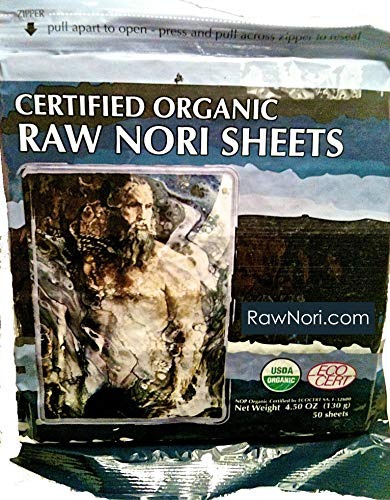
Item Name: Raw Organic Nori Sheets 50 qty Pack! - Certified Vegan, Raw, Kosher Sushi Wrap Papers - Premium Unheated, Un Cooked, untoasted, dried - RAWFOOD
Bullet Point 1: Certified Raw - dried at under 85 degrees Fahrenheit - UnCooked, UnHeated
Bullet Point 2: Certified Organic by EcoCert & USDA - along with our Organic Certification our factory also tests daily for pesticides, herbicides, heavy metals, radiation, and other contaminants
Bullet Point 3: Certified Kosher
Bullet Point 4: 50 sheets per pack - Zip Top resealable package! - BEST tasting Nori Sheets anywhere
Bullet Point 5: SUPERFOOD nutrition! Packed with multiple vitamins & minerals- A,B6,B12,C, Iron, High in Protein, Low Fat, High Fiber
Product Description: 50 qty Nori sheets per pack. With celebrated culinary use reported back to the 8th century, Nori continues to reign as Japan's most popular sea vegetable- famously known for its role as a sushi wrapper. Nori contains almost 50% protein- the highest of any seaweed-along with an exceptionally dense quantity of valuable minerals and phytonutrients. Our Nori Sheets are simply raw (nori) algal fronds pressed into traditional paper-thin sheets, ready to be enjoyed in all kinds of savory cuisine. Deliciously full of umami flavor, nori is enjoyed in wraps, soups, salads, rice. Our nori is rinsed, chopped, pressed, and dried naturally at a temperature that does not exceed 85F. Our nori sheets are hand-selected for top-grade quality and flavor,sustainably harvested and are certified organic, vegan, Kosher and raw. -In addition to our EcoCert/ USDA Organic Certification, we also test for 450 potential contaminants, pesticide residues & heavy metals, as well as 16 different Isotopes of Radiation. Our sheets come out 100% "Non Detectable" in every single category.--Our Nori was not affected by the Japan earthquake disaster-Our growing site is no where near the disaster and affected areas and is tested daily for radiation to ensure your safety. The USDA/Ecocert Organic designation is not be possible for companies growing in an affected area. To be certifed Organic, the growing site must have passed inspections for at least 3 years ongoing prior to certification. Nori contains 12 kinds of vitamins including group A, B, E, K vitamins. 2 sheets per day meets Vitamin A daily req. 2 sheets of nori contain Vitamin B1 and B2 equivalent to 60 grams of pork, sufficient daily amount. Vegetarian source of B6 & B12 Vitamin C-Nori has twice the vitamin C as same amount of oranges! Two sheets of nori contain an amount of iron equal to 1 egg Nori contains as much protein as soybeans Low Fat & High Fiber High in Magnesium, Potassium,Riboflavin, Calcium, Carotene,Niacin,Folic Acid
Value: 50.0
Unit: Count

Price: 22.19